W-class Melbourne tram

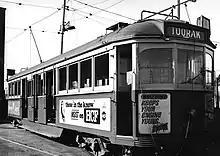
A W5 class tram, 1969.

W-class trams were introduced to Melbourne in 1923 as a new standard design. They had a dual bogie layout and were characterised by a substantial timber frame supplanted by a steel underframe, a simple rugged design, and fine craftsmanship (particularly the older models). The W class was the mainstay of Melbourne's tramways system for 60 years. A total of 752 trams of all variants were built.